Booster (HUSS ride)

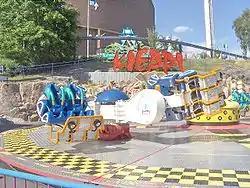
HUSS Booster at Linnanmäki, Finland

The Booster is an amusement park ride made originally by HUSS Maschinenfabrik starting in 1998.